John Candy

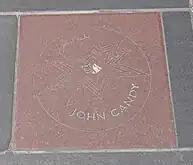

"Wagons East" was completed using a stunt double and special effects and released five months after Candy's death. His final completed film was "Canadian Bacon", a satirical comedy by Michael Moore released a year after Candy's death. Candy played American sheriff Bud Boomer, who led an "invasion" of Canada. Candy recorded a voice for the TV film "The Magic 7" in the early 1990s. The film remained in production for years owing to animation difficulties and production delays, and it was eventually shelved.